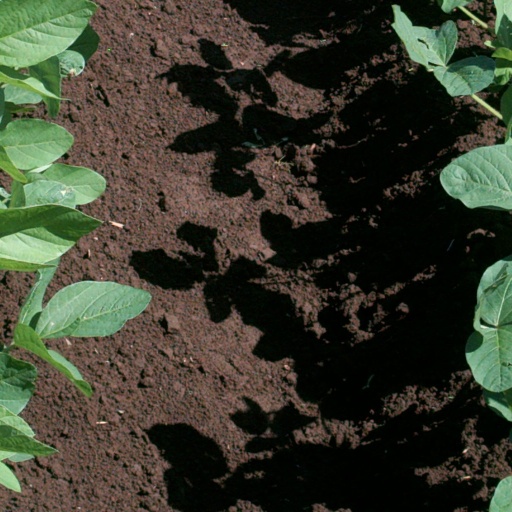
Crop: soybean